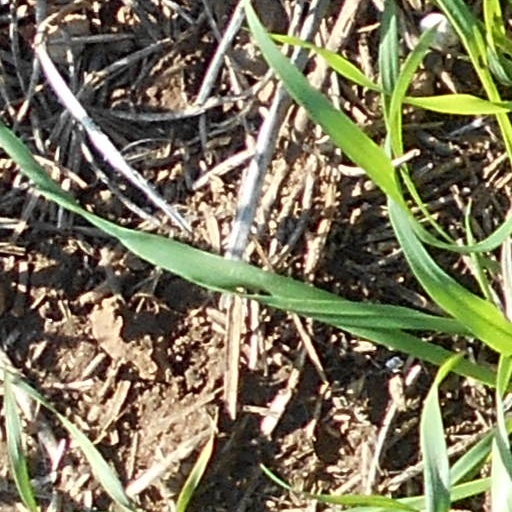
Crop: wheat